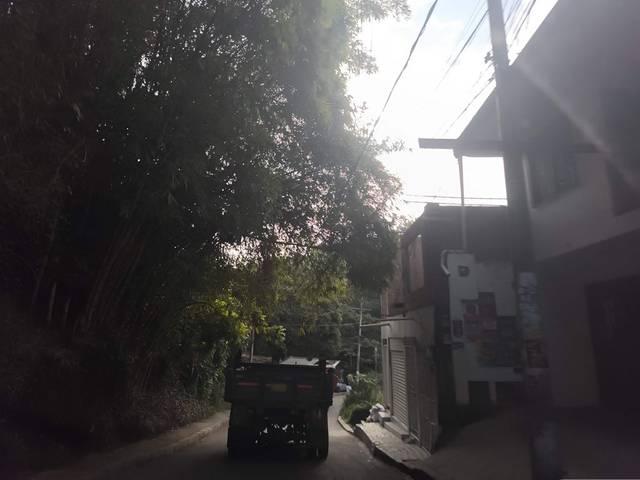
Region: Colombia
Coordinates: 3.487, -76.55